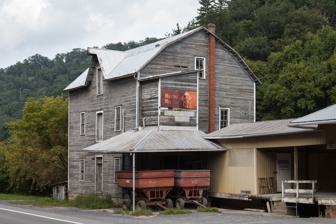
Building: Shade Gap Feed and Flour Mill
Country: United States of America
Year built: 1846
United States historic place Shade Gap Feed and Flour Mill U.S. National Register of Historic Places South and east sides in September 2014 Show map of Pennsylvania Show map of the United States Location U.S. Route 522, 1 mile (1.6 km) north of Shade Gap, Dublin Township, Pennsylvania Coordinates 40°11′14″N 77°52′8″W / 40.18722°N 77.86889°W / 40.18722; -77.86889 Area 1 acre (0.40 ha) Built 1846 Architect Blair, Brice X. MPS The Industrial Resources of Huntingdon County, Pennsylvania, between 1780 and 1939 NRHP reference No. 90000396 Added to NRHP March 20, 1990 Shade Gap Feed and Flour Mill , also known as the C.J. Hess Mill , is an historic, American grist mill that is located in Dublin Township in Huntingdon County, Pennsylvania . It was listed on the National Register of Historic Places in 1990. History and architectural features Built in 1846, this historic structure is a three-story, frame building, measuring 40 by 30 feet (12.2 by 9.1 m), with a one-story frame office attached. It sits on a rubble stone foundation and has clapboard siding. The mill ceased operation between 1973 and 1974, but continues as a livestock feed mill. It was listed on the National Register of Historic Places in 1990. References